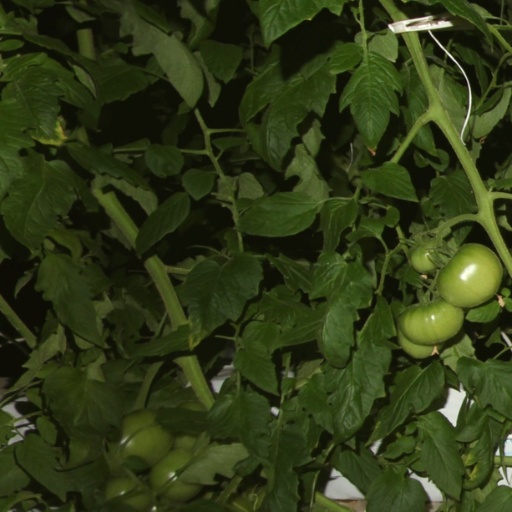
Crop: tomato